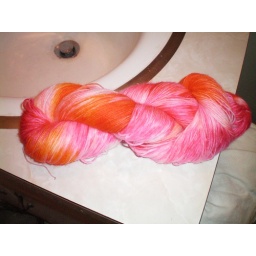
Creamy peach over orange, rose and pink Wilton's Icing dyes and KnitPicks Bare Superwash Sock